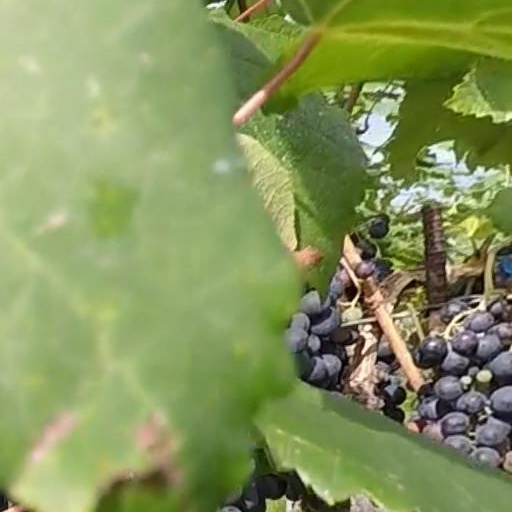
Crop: grape